Otis Clark

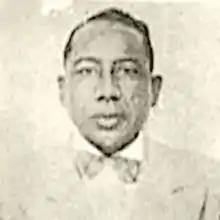
Oklahoma archival photo

Otis Clark (February 13, 1903 – May 21, 2012) was one of the last survivors of the May 31, 1921, Tulsa race massacre, considered to be the worst racial massacre in American history. He later worked as a Hollywood butler for movie stars Clark Gable, Charlie Chaplin, and Joan Crawford. Clark's wife lived at the Crawford residence working as the cook for Joan Crawford.